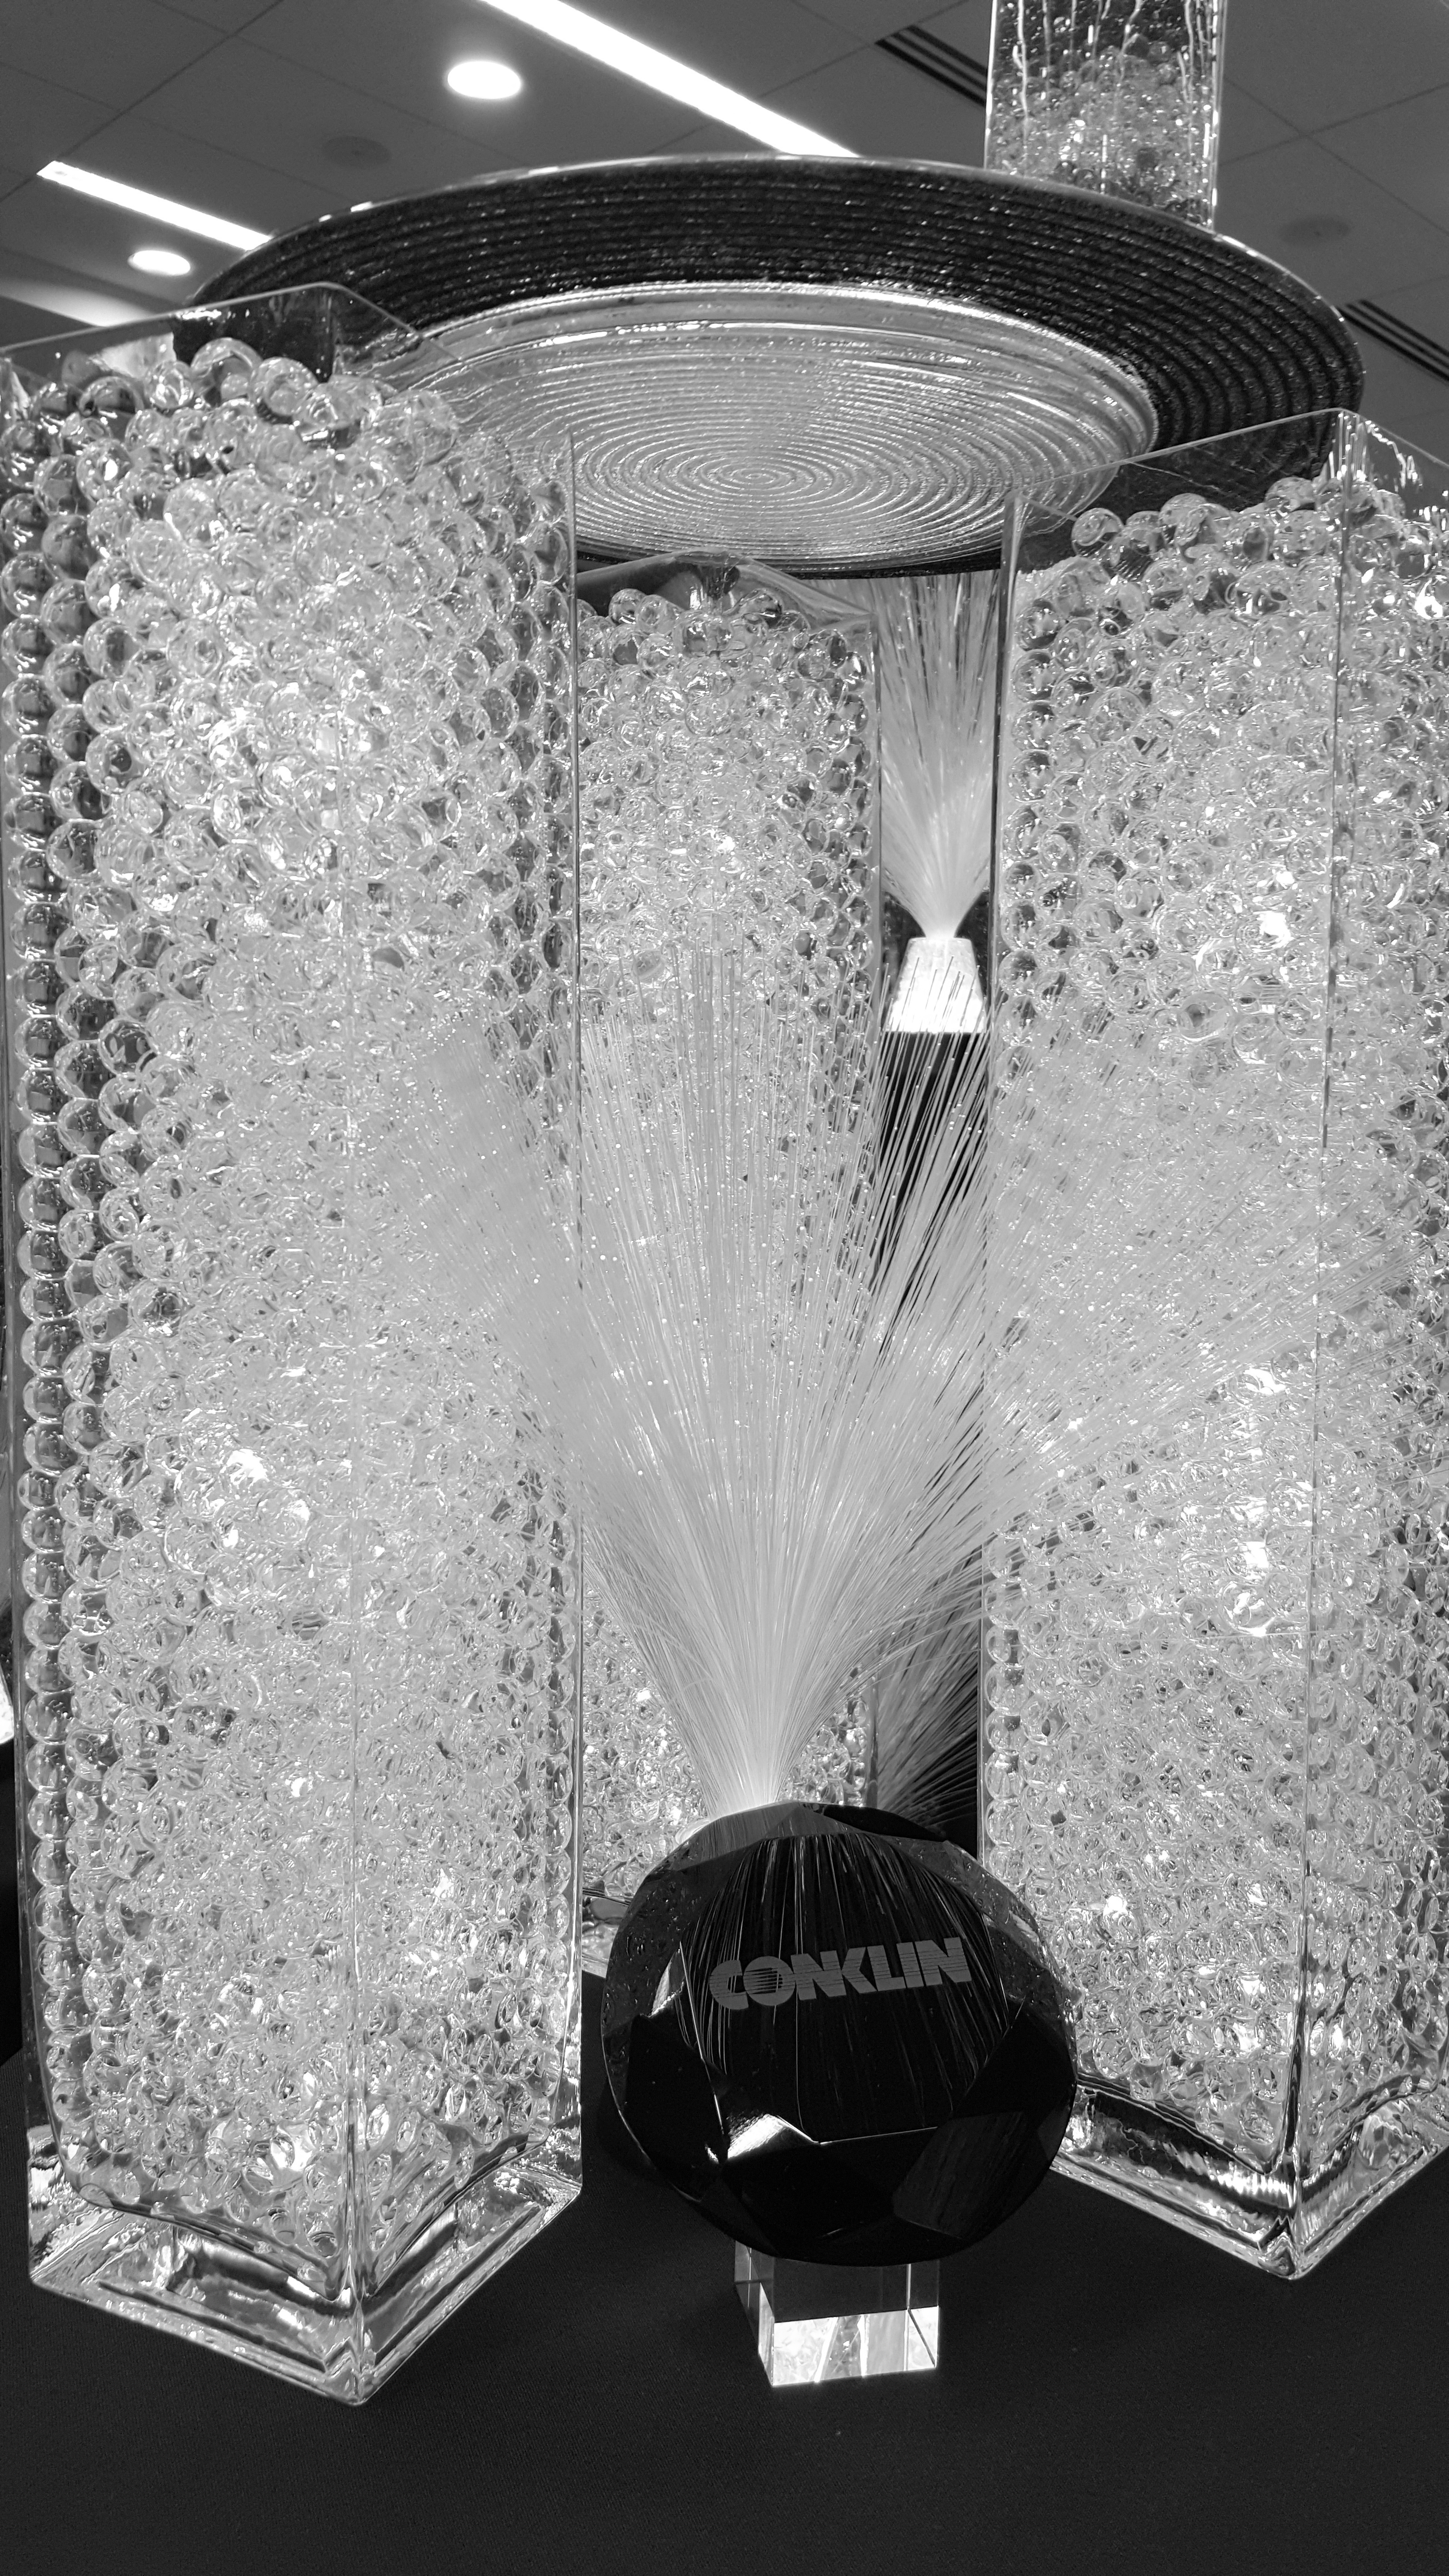
light, black and white, white, glass, black, monochrome, lighting, light fixture, shape, monochrome photography